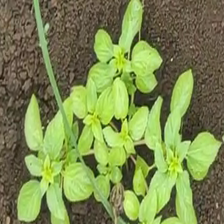
Weed species: Lamber_Quarter_plant(Chenopodium )